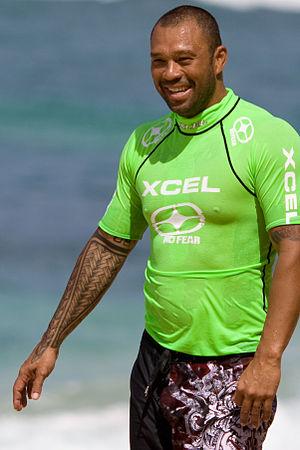
Sunny Garcia en 2007 a sunset beach
Vincent Sennen Garcia, dit Sunny Garcia, né le 14 janvier 1970 à Maile, Oahu, est un surfeur professionnel américain. il a été une fois Champion du monde de surf.